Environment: real
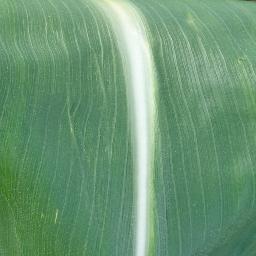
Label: healthy